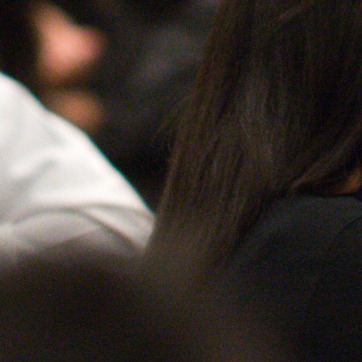
Material: hair